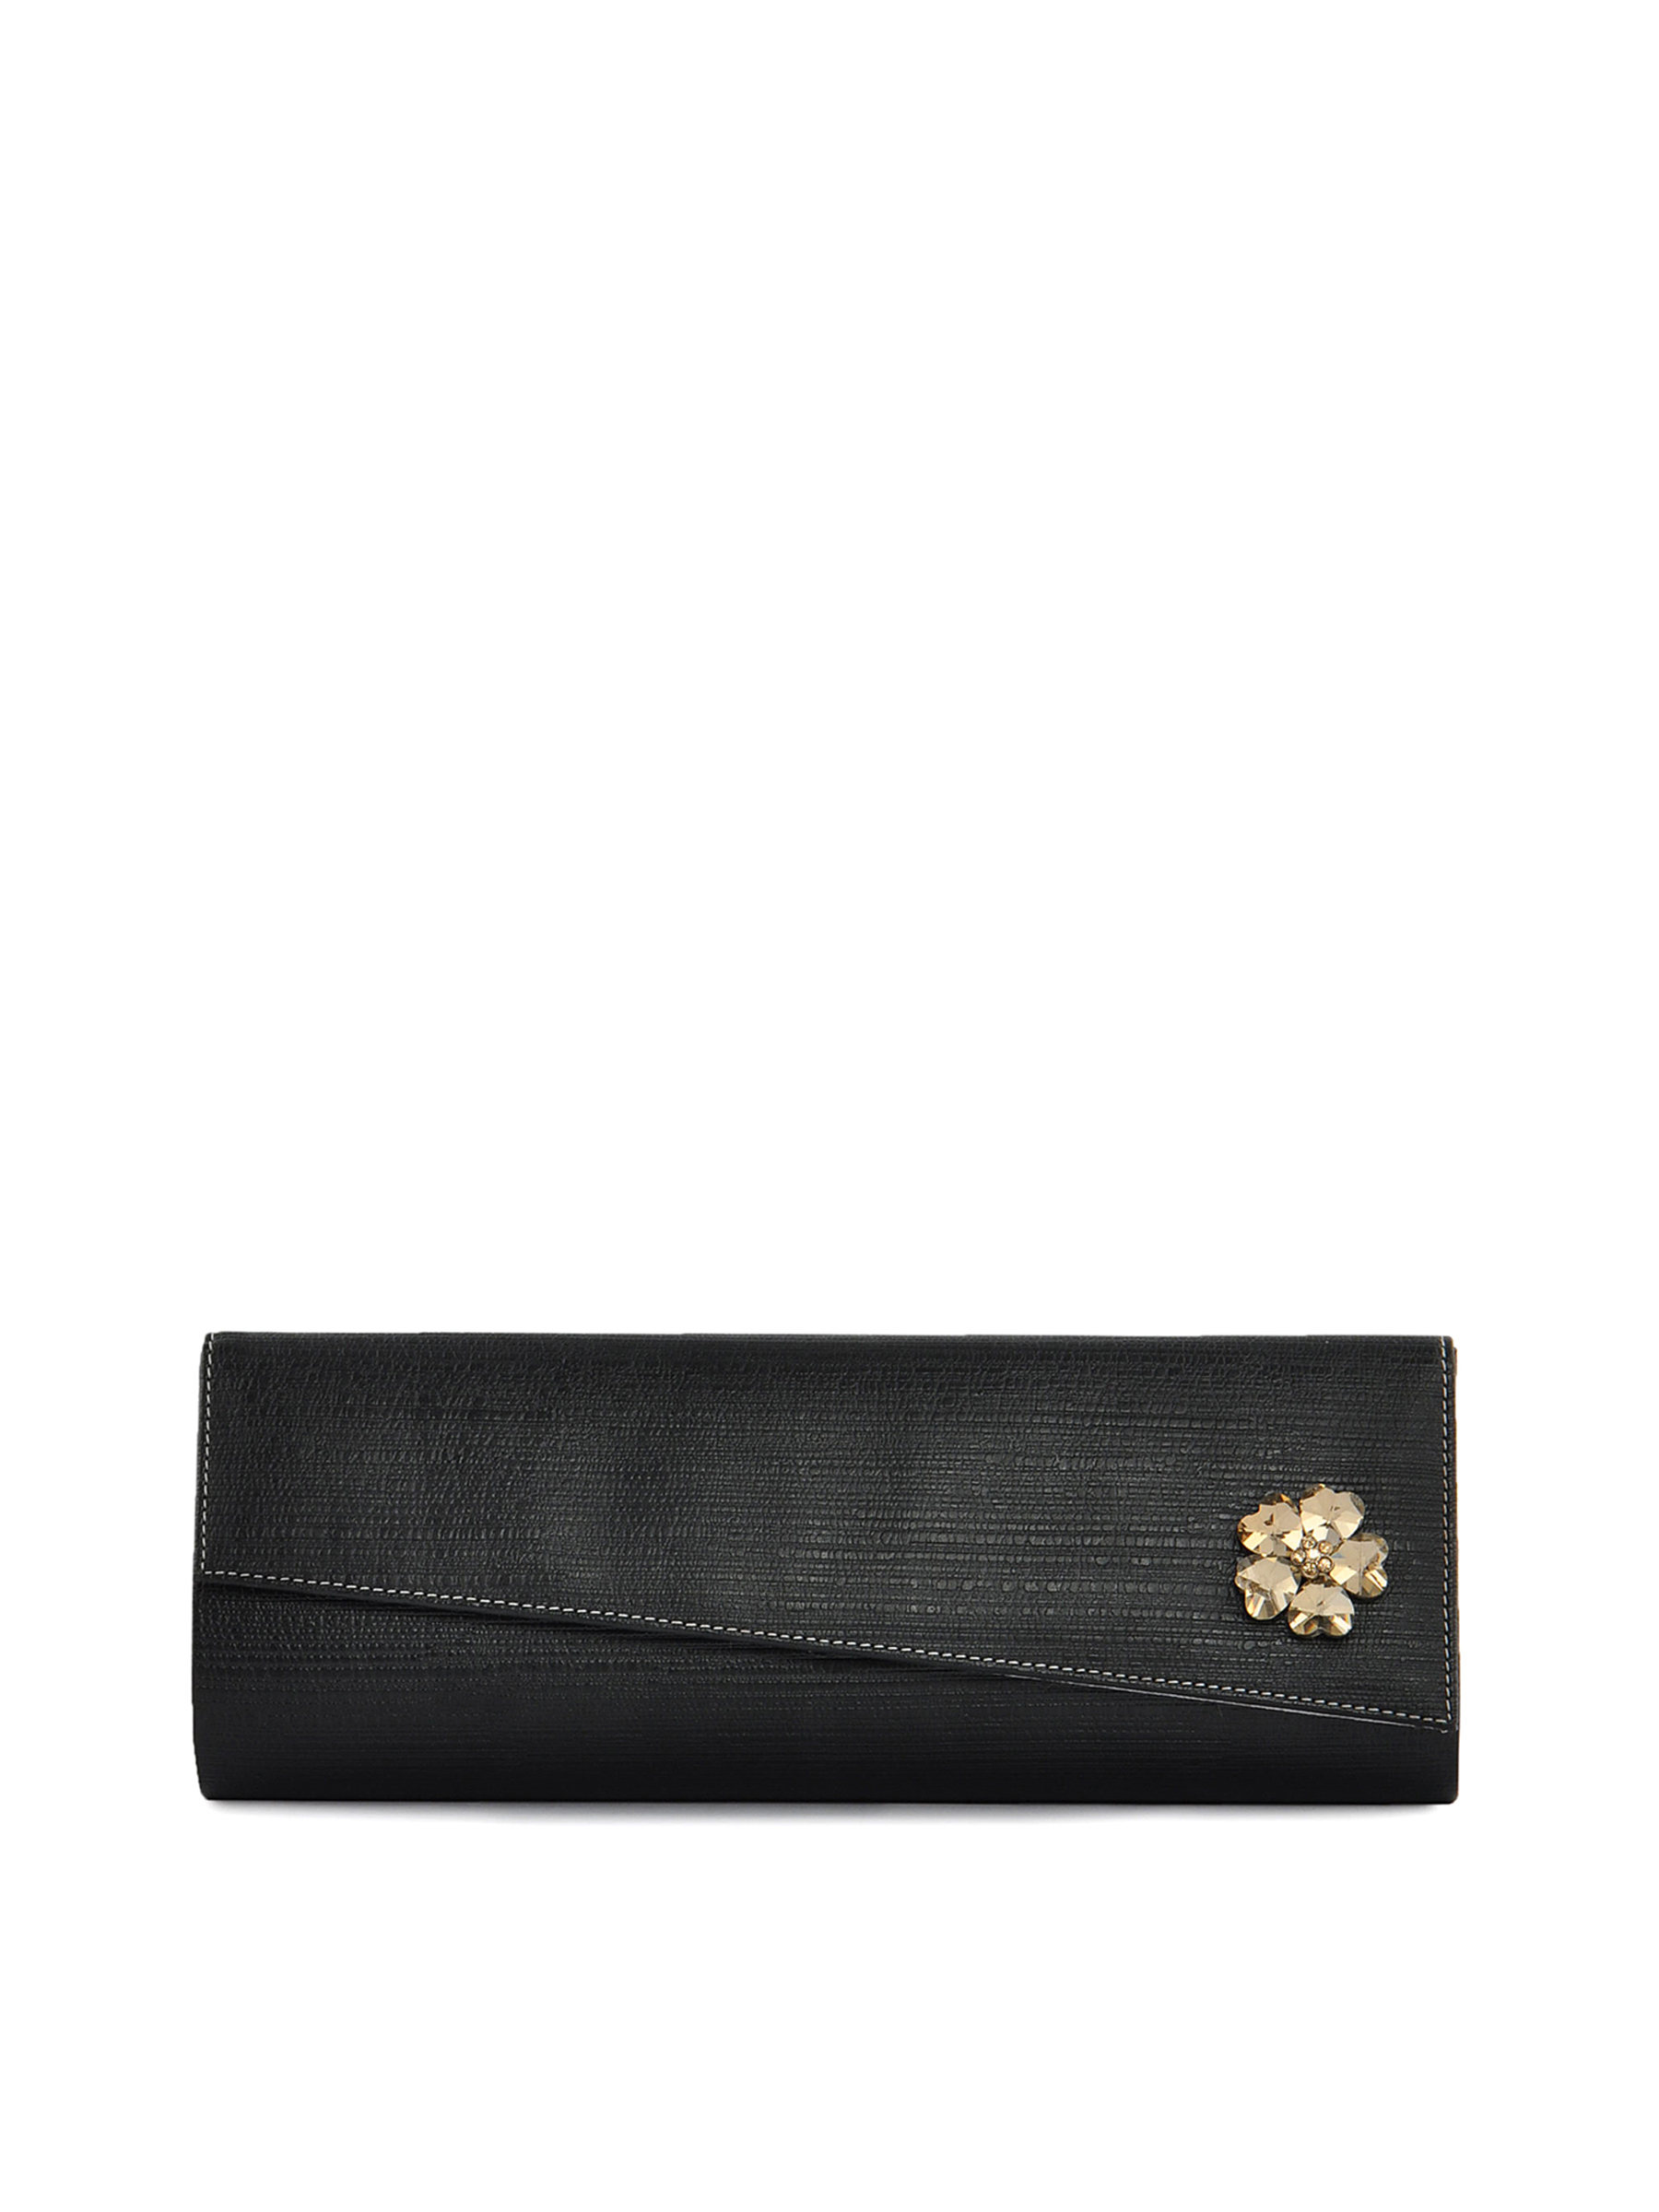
Spice Art Women Crystal Flower Black Clutch
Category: Accessories / Bags / Clutches
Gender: Women
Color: Black
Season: Winter 2015
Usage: Casual